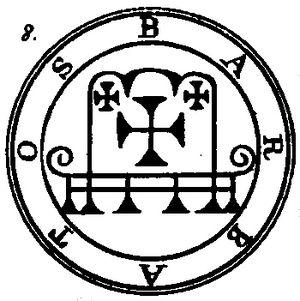
Le sceau de Barbatos